Jai alai

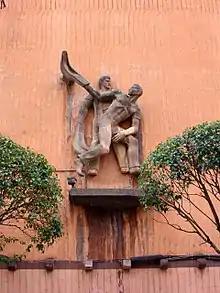
Guernica Fronton, Basque Country, Spain

The team scoring a point remains in the court and the opposing team rotates off the court to the end of the list of opponents. Points usually double after the first round of play, once each team has played at least one point. When a game is played with points doubling after the first round, this is called "Spectacular Seven" or "Spectacular Nine" scoring if the games are played to nine points.